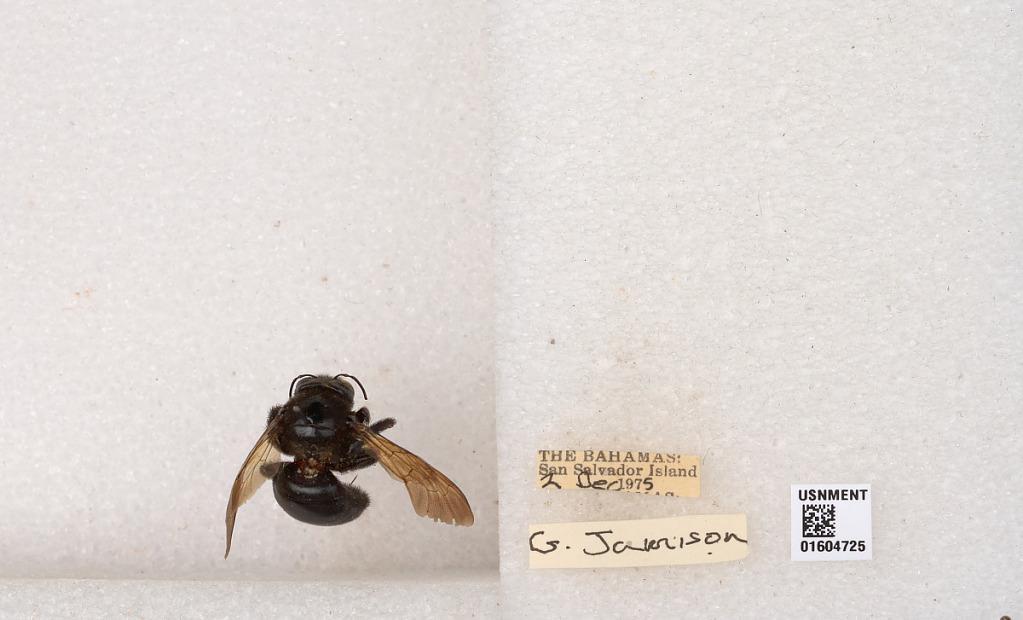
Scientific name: Xylocopa (Neoxylocopa) bahamensis Moure & Hurd
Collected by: G. Jamison
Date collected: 1975-12-2
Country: Bahamas
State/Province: San Salvador
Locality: San Salvador Island